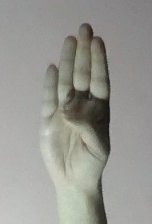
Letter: kaaf